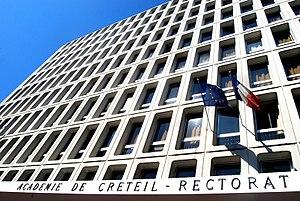
L’académie de Créteil est une circonscription scolaire et universitaire gérée par un recteur.